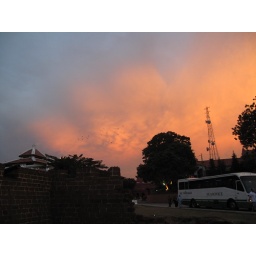
The sun sets over the ocean in Melaka, Malaysia. The color of the sky comes from the reflected sunset, behind the camera.